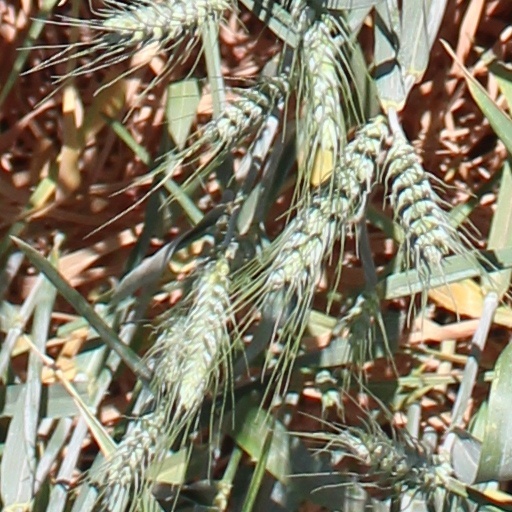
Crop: wheat